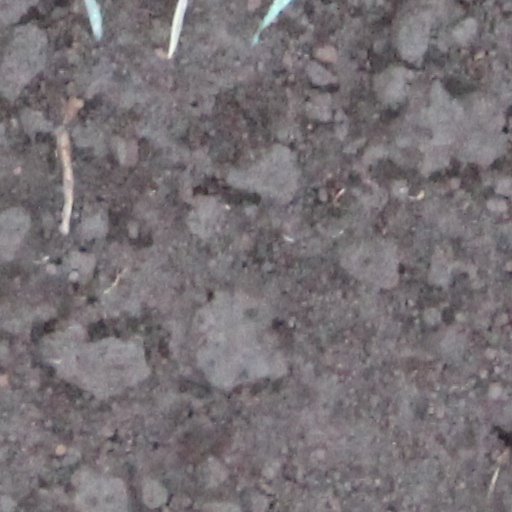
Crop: wheat